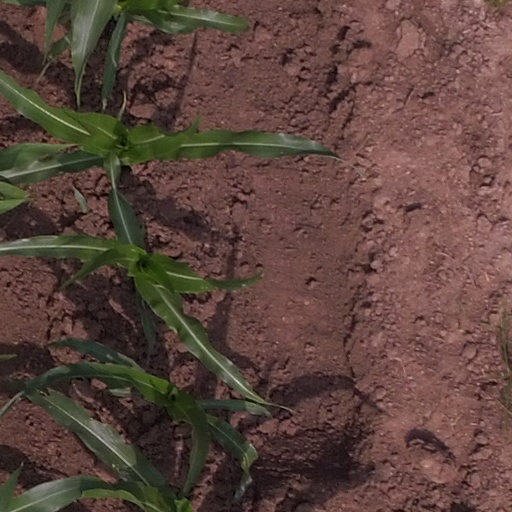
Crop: maize; corn